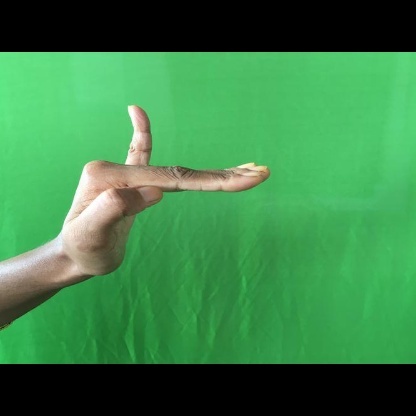
Mudra: Hamsapaksha